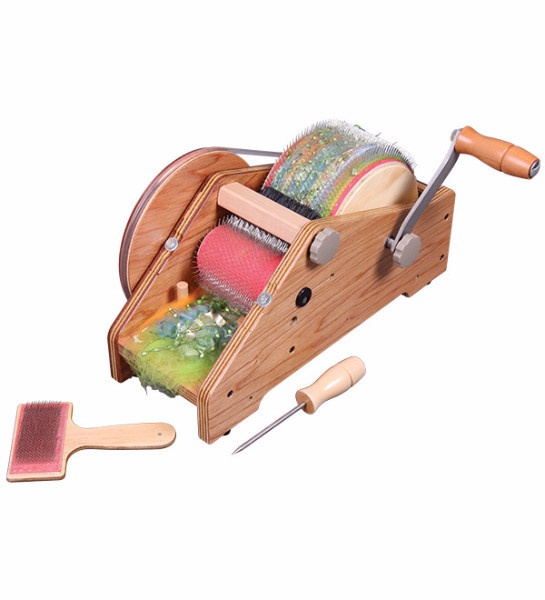
Ashford Wild Drum Carder
This product qualifies for free shipping in Australia (or free pick up from our Central Coast, NSW studio) and a store credit that can be put towards Ashford accessories and/or your choice of fibre. Product Details The Wild carder has been specifically designed for today’s fabulous, fun and funky art yarns. The extra long 72 point teeth allow you to include differing fibres, fabric, ribbons, feathers, paper and novelties to create unique blends. The packer brush is adjustable and will control fine, low-crimp fibres and increase the size of the batt. The drum clearance is also adjustable which allows you to set the teeth distance for total control of your fibre. All nylon bearings ensure it is light and easy to turn. The card cloth has wire teeth with a special protective coating and a flexible rubber backing for long life. The doffer and cleaning brush are stored on the carder. The carder is strong but lightweight with handle for easy carrying. The carder has rubber feet to prevent it slipping. It comes assembled and lacquered ready to use. Product Specifications Card cloth Fine (72 point) extra long teeth Carding size 60cm (24") x 10cm (4") Carding capacity Up to 40g (1½oz) Weight 3.5kg (7½lb) Assembly Assembled Included accessories Cleaning brush, Clamps, Awl Finish Lacquered Dimensions 420mm long x 180mm wide x 240mm high
Brand: FeltFine
Category: Arts & Entertainment > Hobbies & Creative Arts > Arts & Crafts > Art & Crafting Tools > Thread & Yarn Tools > Fiber Cards & Brushes > Drum Carders